Kyan Sit Min

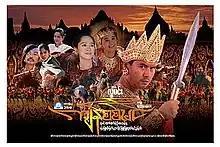
Theatrical Release Poster

Kyansit Min or King Kyan Sit is a 2005 Burmese history drama film directed by Lu Min.